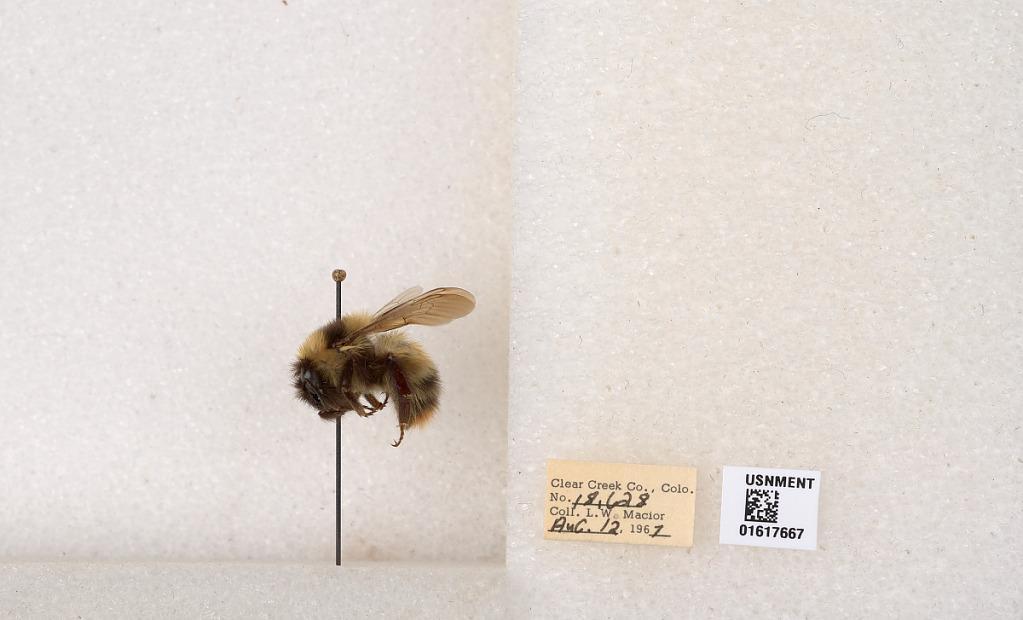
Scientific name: Bombus kirbyellus
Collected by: L. Macior
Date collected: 1967-8-12
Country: United States
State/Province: Colorado
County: Clear Creek
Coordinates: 39.6891, -105.644